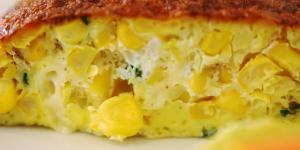
tortilla de choclos